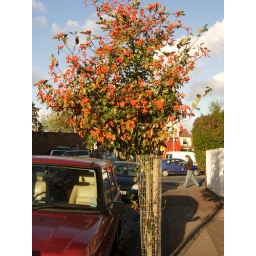
Cockspur Thorn. Stunning orange fruit against the glossy green leaves that turn rich oranges and yellows in late Autumn